Holy Trinity Anglican Church, Kelso

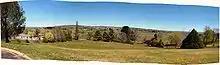
Panorama view from the Holy Trinity Church in Kelso looking over the riverplain where the first farms in the area were settled. In the background is the centre of Bathurst on the other side of the Macquarie River.

The survey of the township of Bathurst and subsequent land sales in 1833 led to slow growth of the town and surrounding areas including Kelso. The first bridge across the Macquarie River, finally linking left and right bank settlements, was built of timber in 1855 but was washed away in floods in 1867. It was not rebuilt until 1870, and then in iron and located upstream and away from Church Lane. This led to the gradual bi-passing of the early urban area of Kelso. A new Church of England Parish of Bathurst was established in 1840 and the original parish became the Parish of Kelso. By the mid nineteenth century Kelso's centre had shifted to the crossroads that had developed on the Sydney Road and it was there that the general stores, butchers, coach makers, blacksmiths and other commercial enterprises established their businesses to service the needs of the neighbourhood and travellers. The discovery of gold in the early 1850s had the resultant increase in travellers and supply needs for the region buoyed the local economy and its businesses as elsewhere in the Central West.